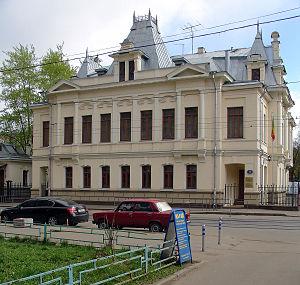
Ceci est une liste des représentations diplomatiques en Russie. En tant que plus grand pays du monde, membre permanent du Conseil de sécurité des Nations Unies, puissance régionale en Europe et en Asie et principal État successeur de l'Union soviétique, la Fédération de Russie accueille une importante communauté diplomatique dans sa capitale, Moscou. Moscou abrite 148 ambassades, de nombreux pays ont également des consulats généraux et des consulats dans tout le pays.
Voici les représentations diplomatiques du Mali à l'étranger :